Frederick Martin (general)

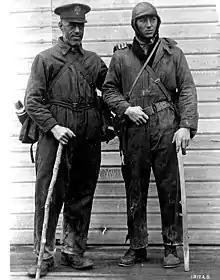
Major Martin and Sergeant Harvey at Port Moller after crash of the "Seattle"

In 1923, Major Martin was selected to command the US Army Air Service's first aerial circumnavigation. Martin piloted the Douglas World Cruiser "Seattle", from March 17, 1924 until April 30. On that day, already separated from the rest of the planes after losing an engine and being stuck in the remote Alaskan village of Chignik, Martin struck a mountain on the Aleutian Peninsula in the fog. While the Navy and Coast Guard searched, Major Martin and his mechanic Sergeant Harvey hiked down the mountain to a fishing cannery near Port Moller, Alaska. During their ten days in the wild, they lived on concentrated emergency rations and at one point took shelter in an abandoned trapper’s cabin. Though the original plan had been for the prototype Douglas World Cruiser to be upgraded to match the operational aircraft and for Martin to rejoin his command, when it became obvious that the time required would entail missing over half of the circumnavigation, Major Martin requested that "in fairness to Lieutenant Smith, who succeeded me in command, I think he should so continue and himself bring the flight back to the United States." All of the World Fliers, even those like Major Martin who did not complete the entire trip, received the Distinguished Service Cross for their part in the circumnavigation.